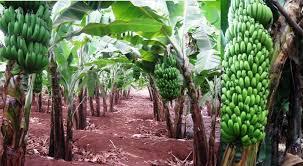
Shamba kubwa la migomba. Migomba hiyo imepangwa kwa mistari, na kila mgomba una [cs]vichala[cs] vya ndizi changa, ambazo bado ni za kijani kibichi. Udongo unaonekana kuwa mwekundu na majani ya migomba ni mabichi sana, yakionyesha ukuaji mzuri na afya ya mimea.